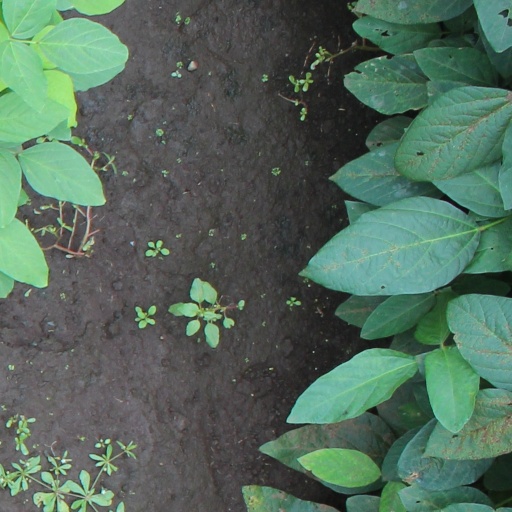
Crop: soybean